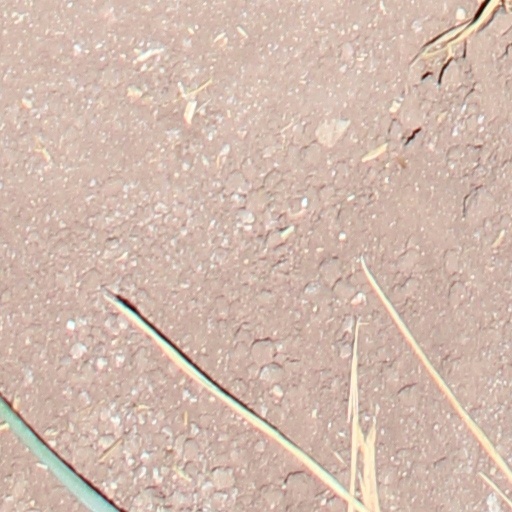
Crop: wheat